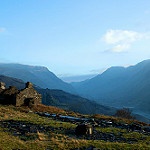
Scene: Outdoor